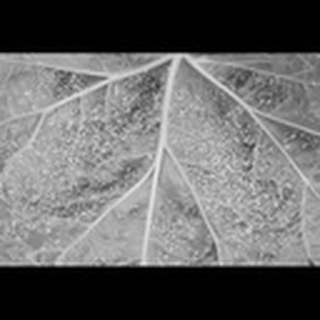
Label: cotton_aphids